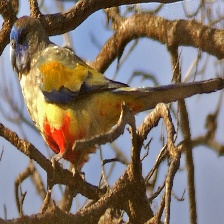
Species: EASTERN BLUEBONNET
Scientific name: NORTHIELLA HAEMATOGASTER